Canton 10

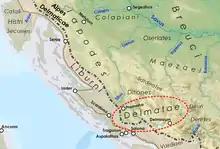
Dalmatae have long resisted the Romans.

Originally occupied by the Dalmatae, the area of Canton 10 was annexed in 15 AD by the Roman Empire and formed part of the Roman province of Dalmatia. After the introduction of Christianity, Delminium (Tomislavgrad) is the seat of the bishopric.